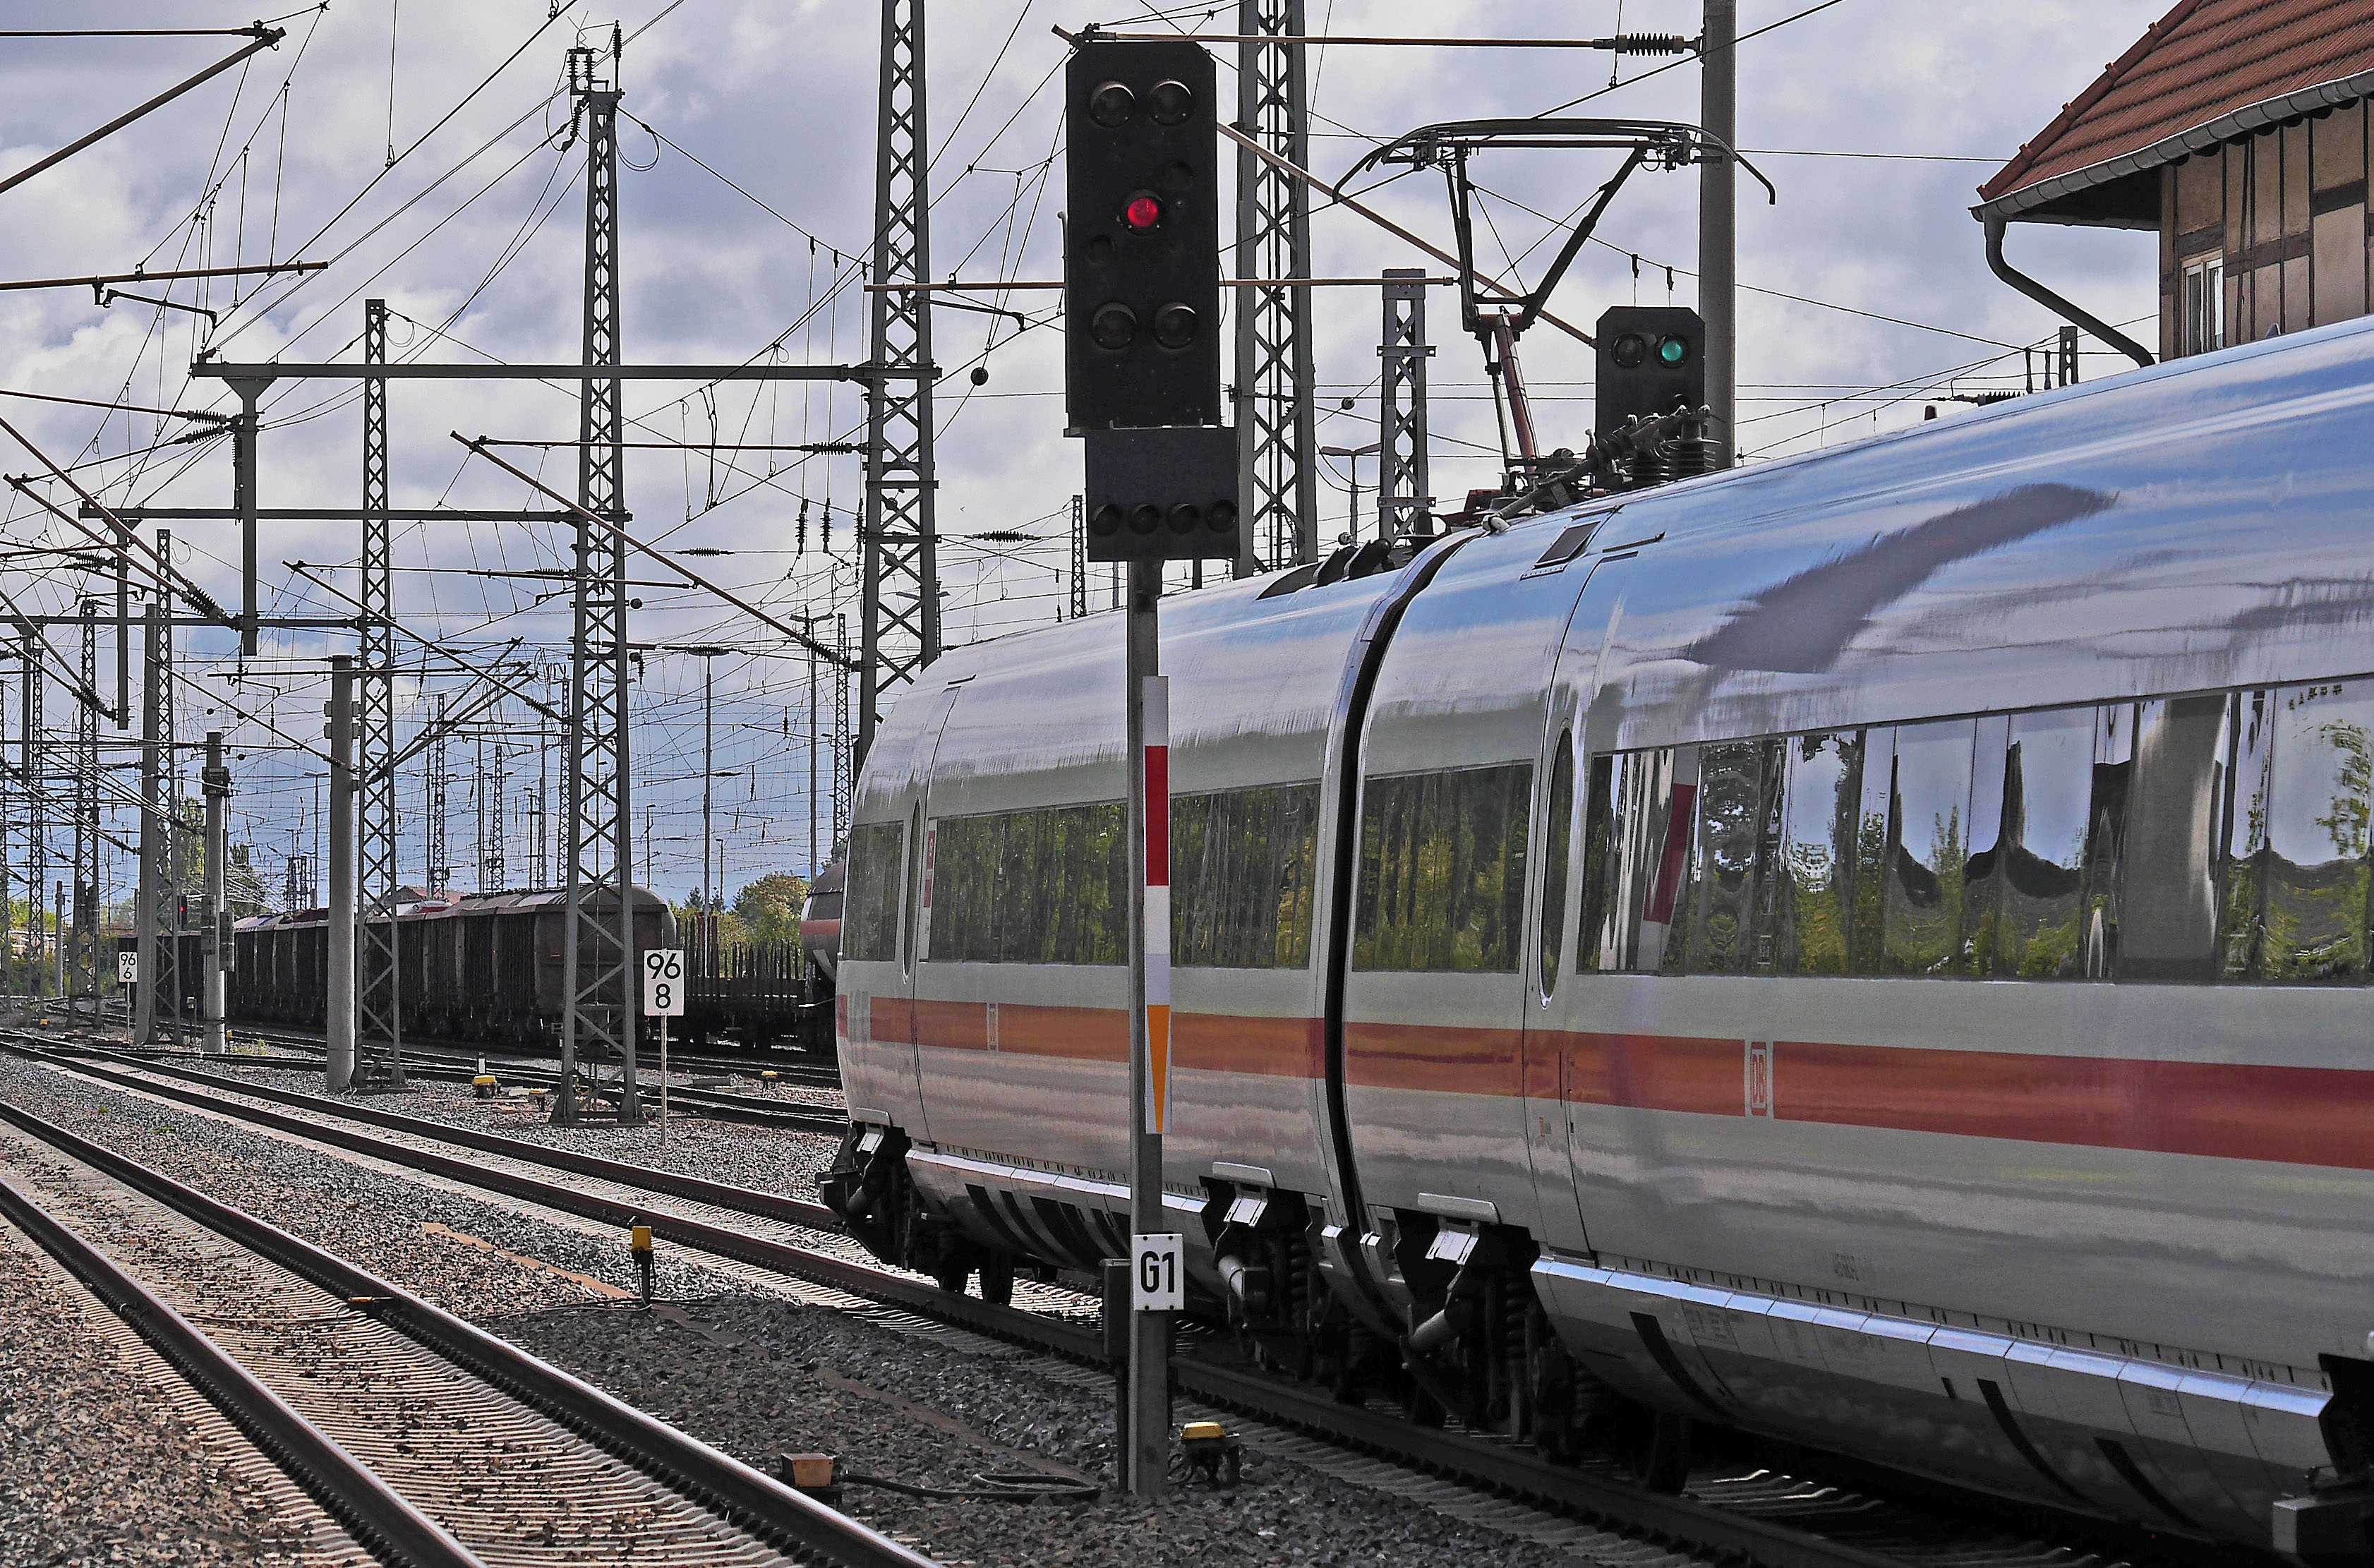
track, railway, atmosphere, train, travel, transport, ice, vehicle, exit, train station, electricity, public transport, departure, locomotive, masts, railway station, seemed, central station, passenger, db, dbag, rail transport, gleise, electric locomotive, rail traffic, deutsche bahn, remote traffic, intercity, signals, main line, signal box, catenary, hbf, electrical multiple unit, land vehicle, green light, rolling stock, metropolitan area, railroad car, br 611, next ride